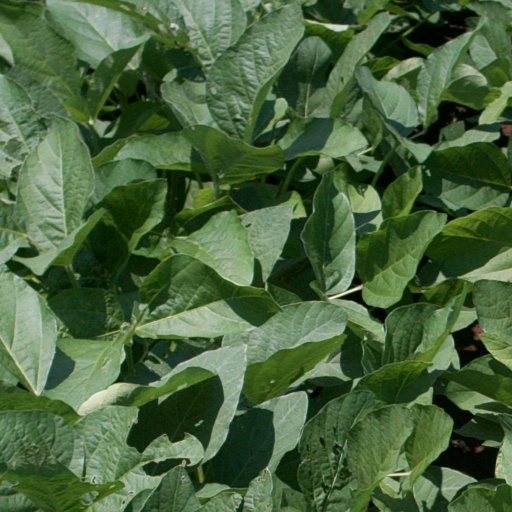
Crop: soybean